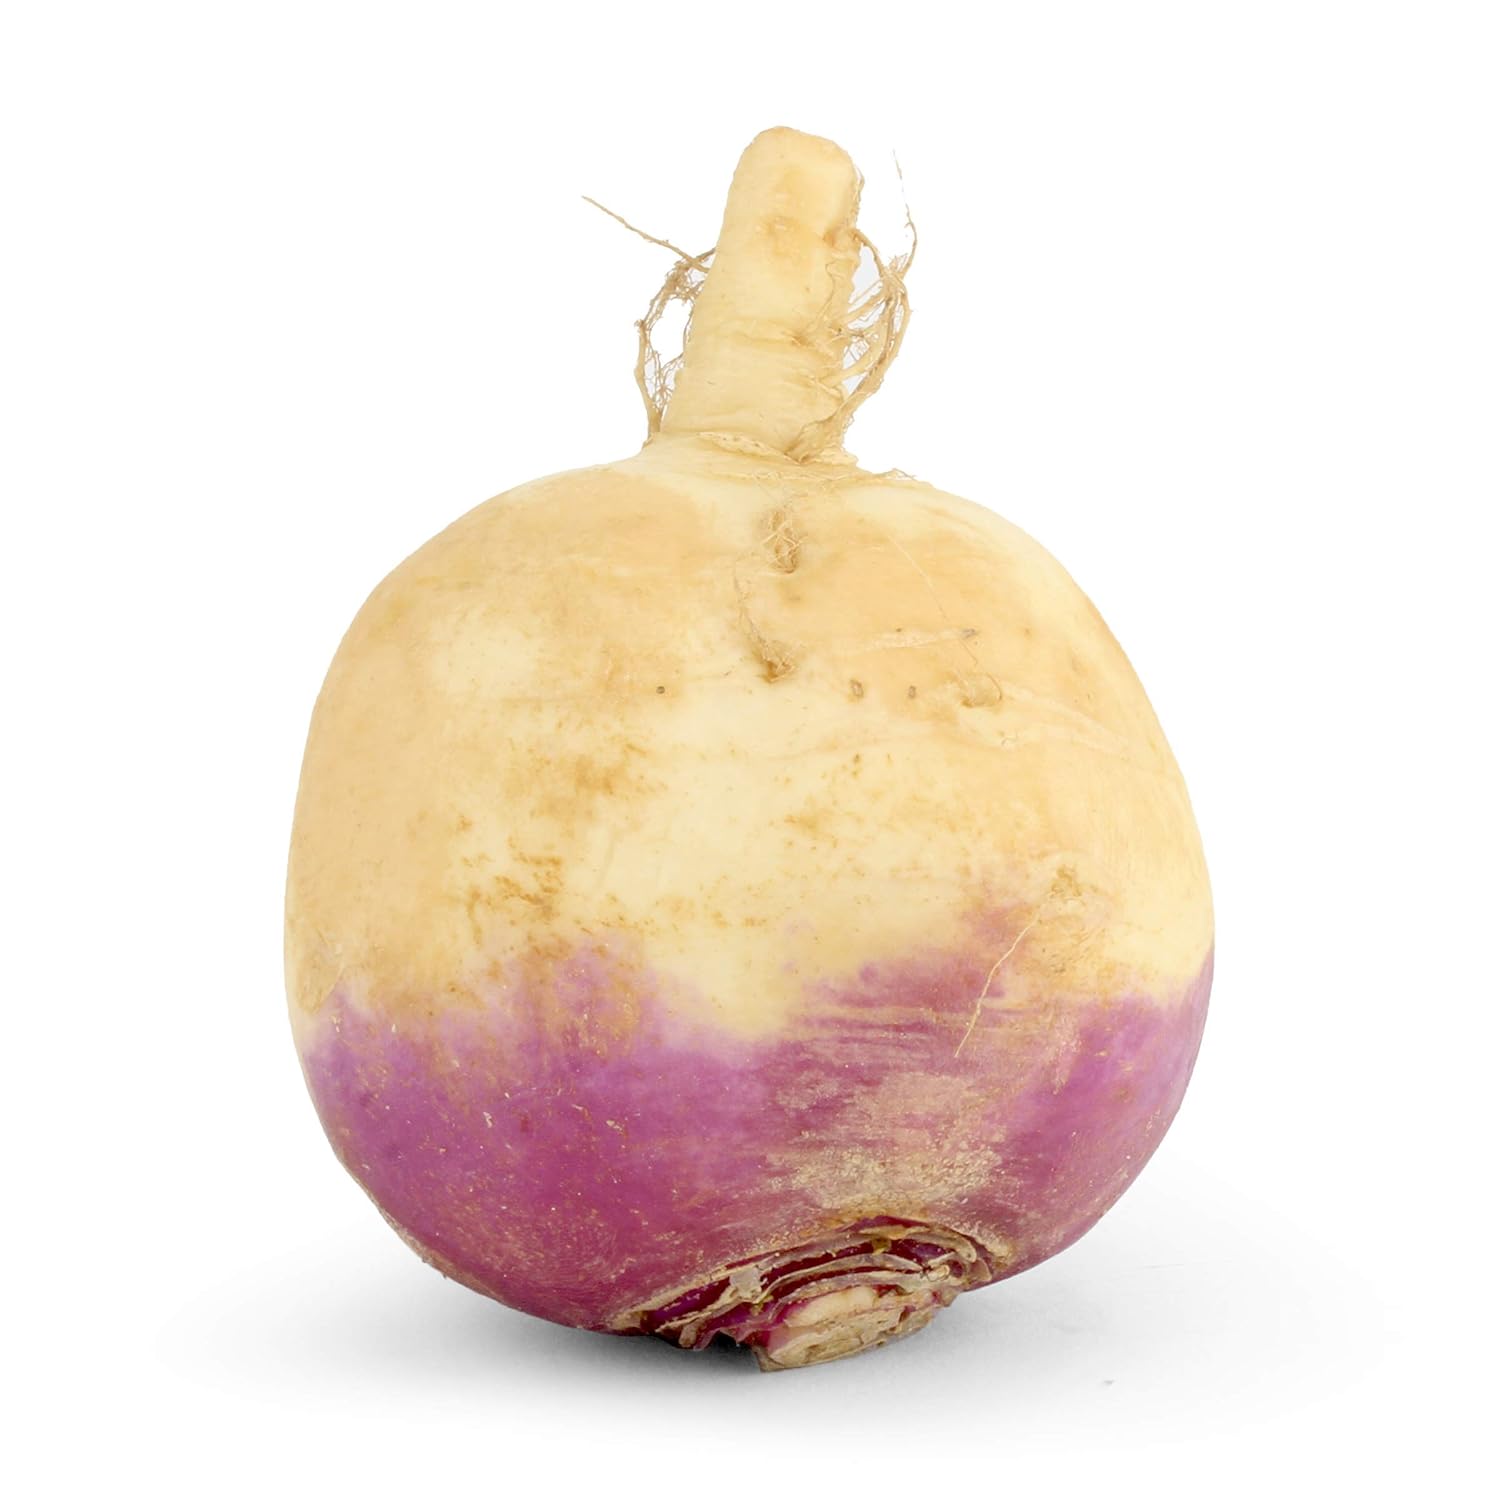
Turnips, 1 lb
Category: Grocery
A fall favorite to add a tangy crisp to any salads, soups or stirfrys.
Features: Grown in United States